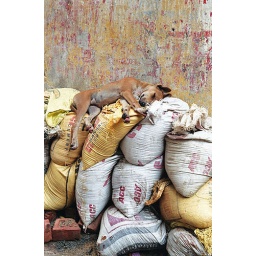
a stray dog sleeps on sandbags in Calcutta.From my book Slum Dogs of India.